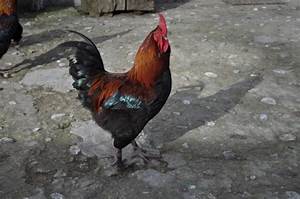
Label: gallina